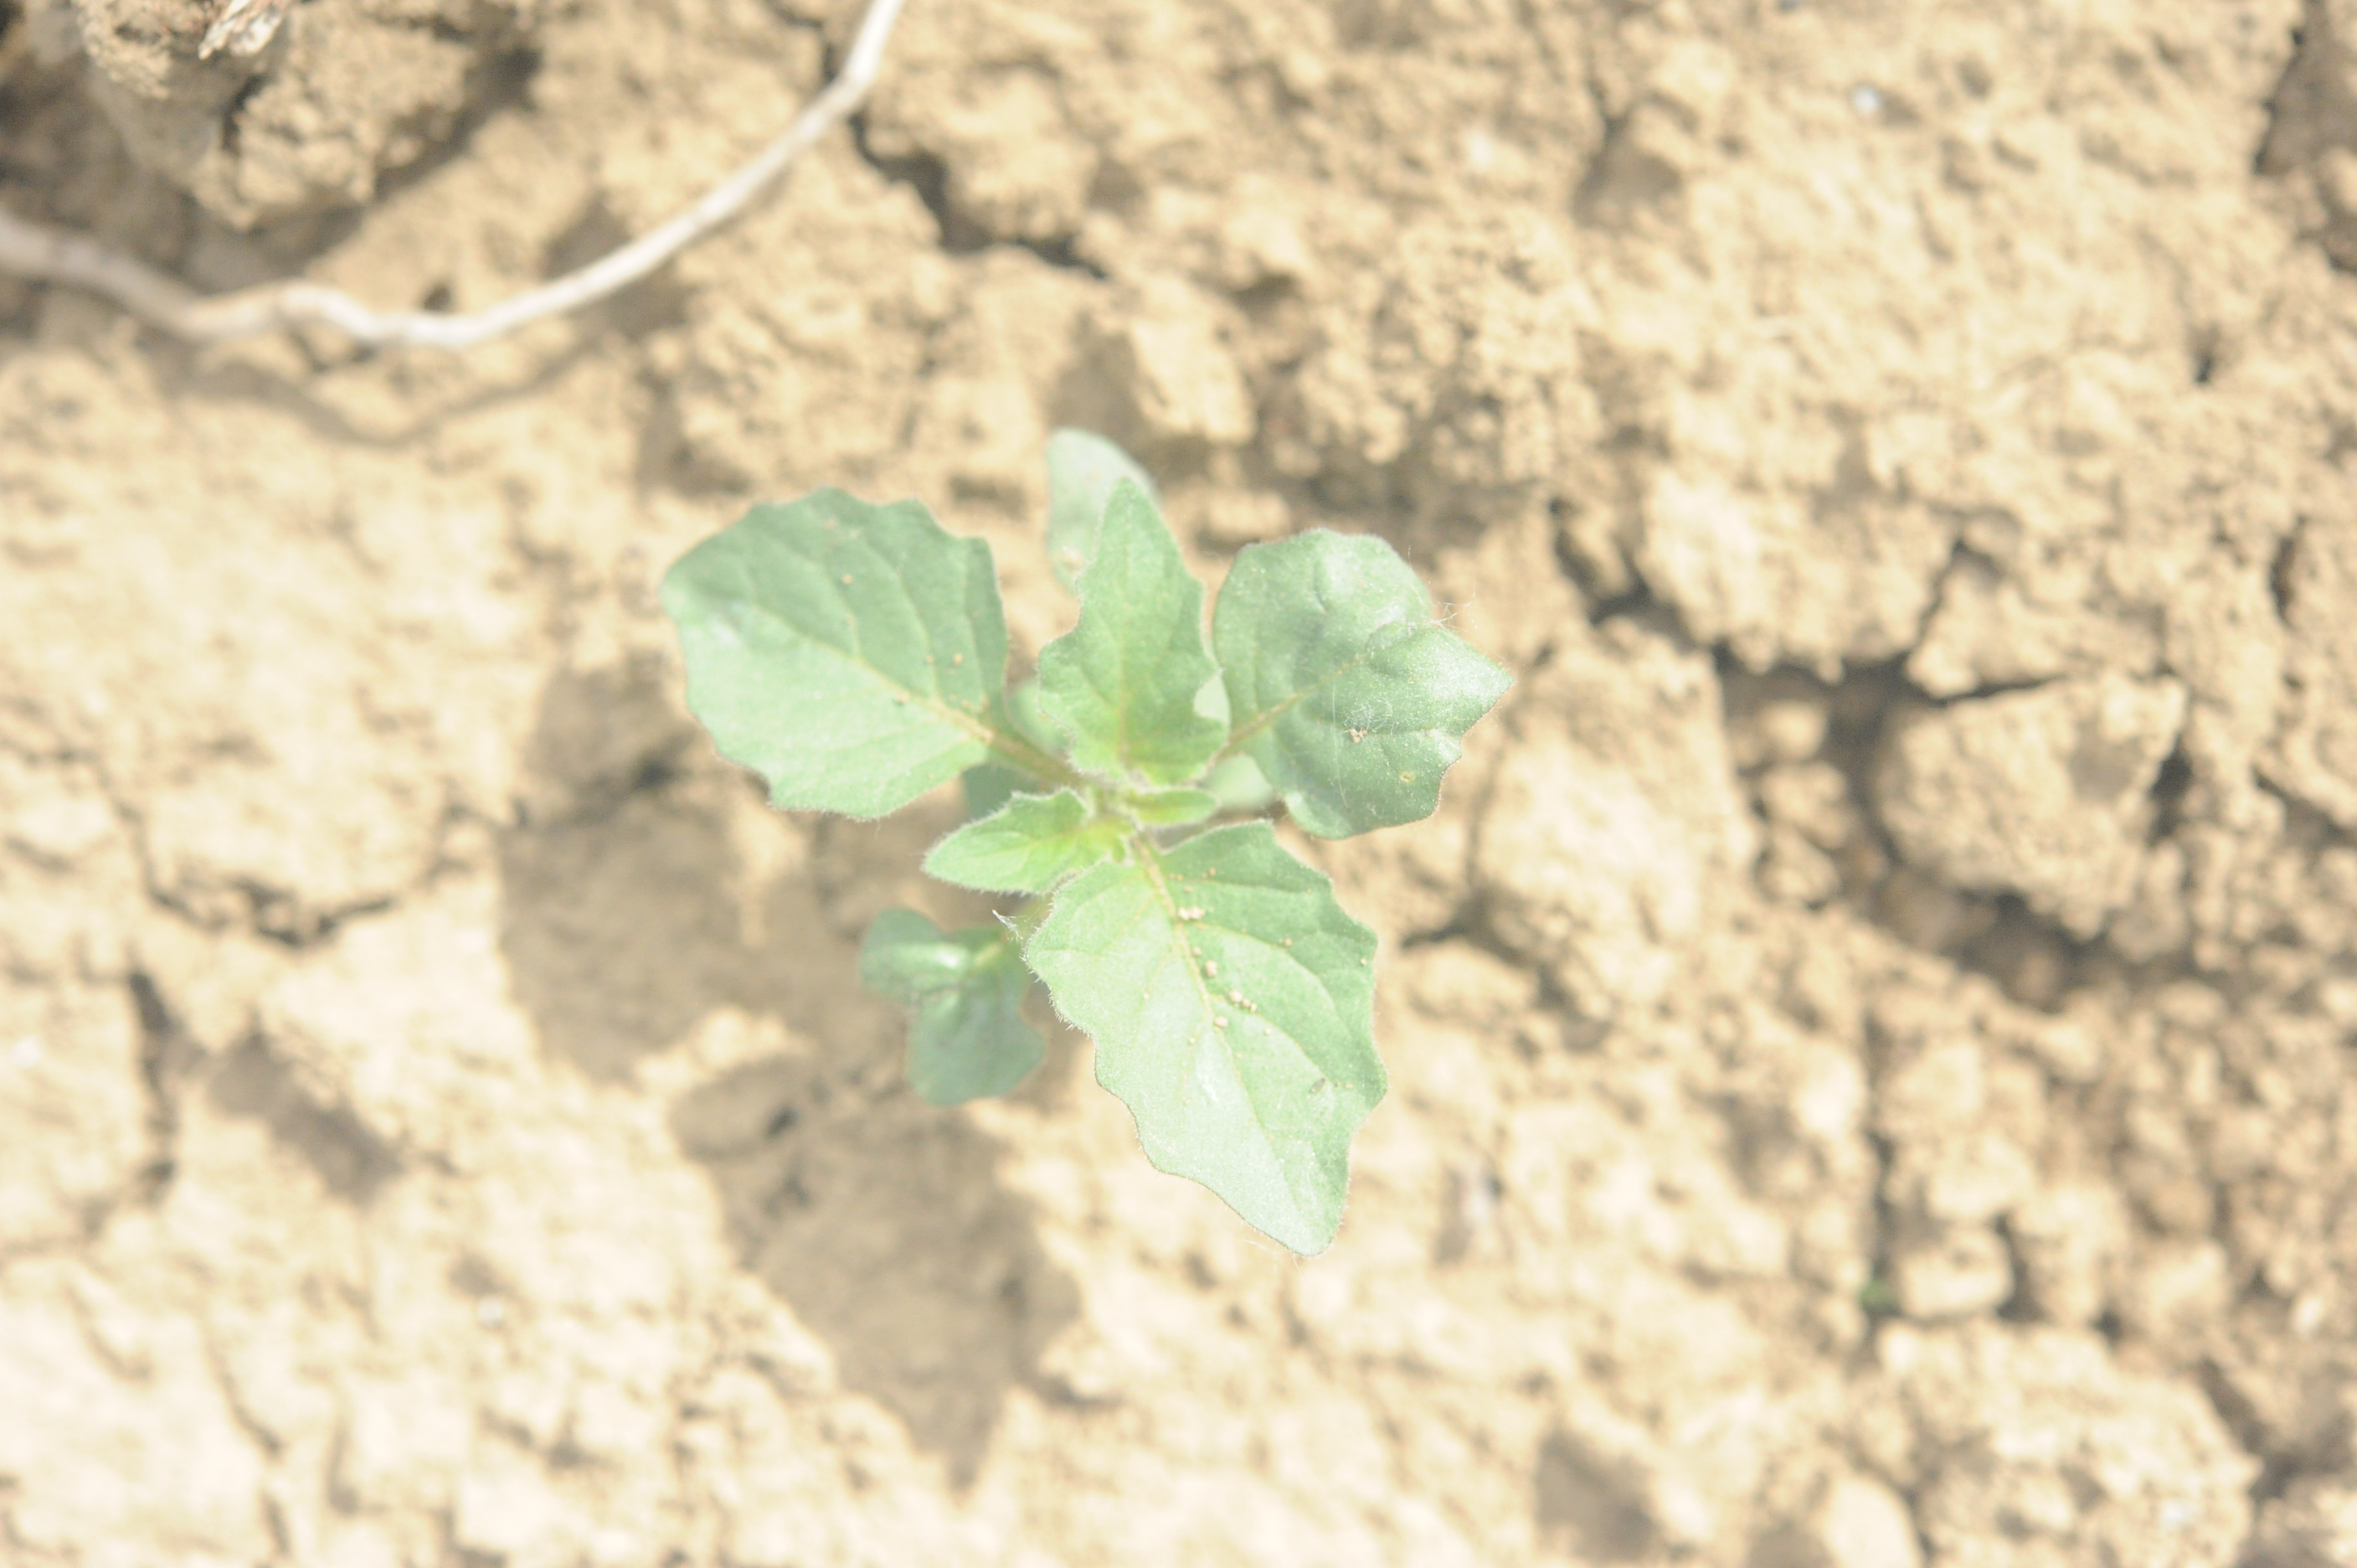
Label: black_nightshade